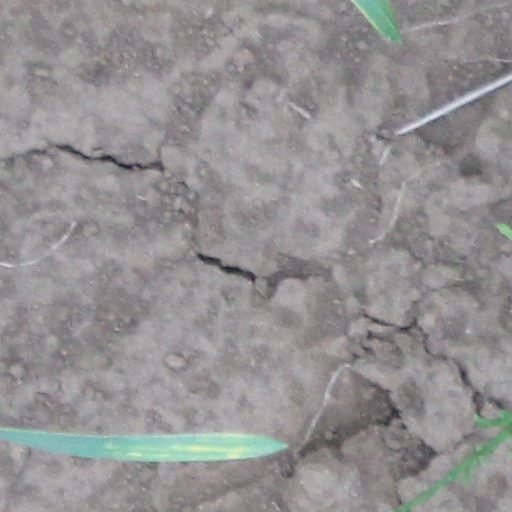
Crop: wheat